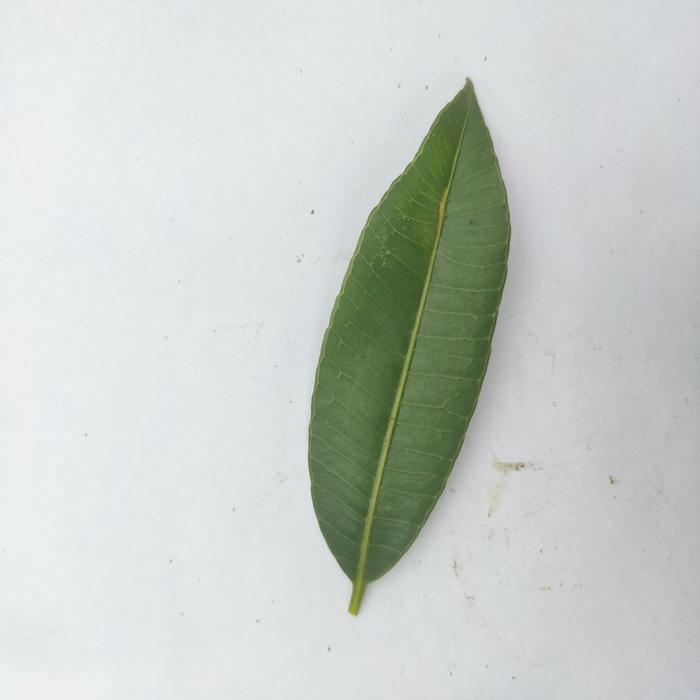
Crop: Hog Plum
Leaf condition: Heathy_Leaf